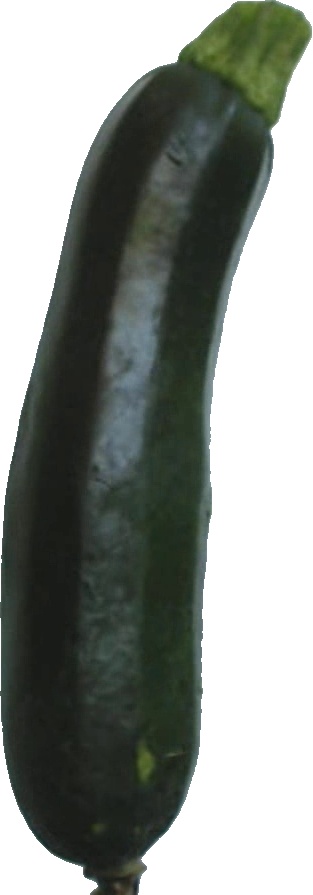
Label: zucchini_dark_1